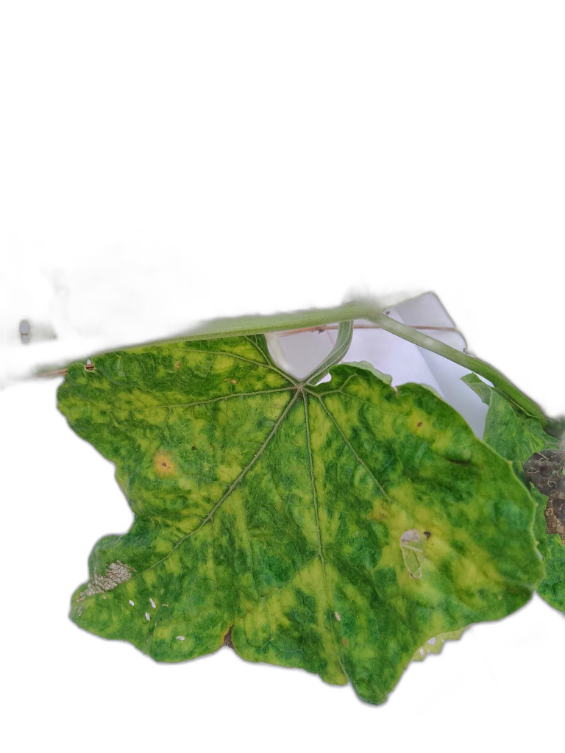
Crop: Zucchini
Label: Yellow_Mosaic_Virus